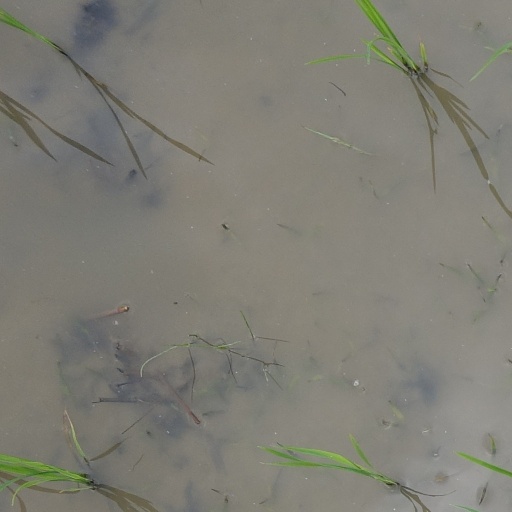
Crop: rice